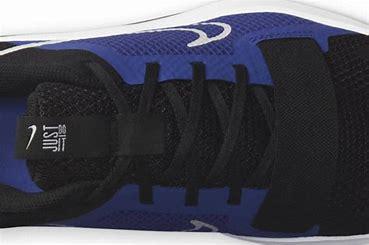
Brand: Nike
Model: MC 2